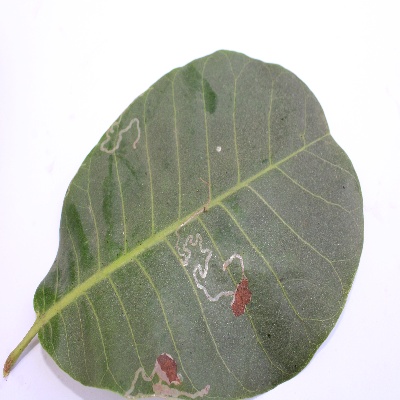
Crop: Cashew
Condition: leaf miner